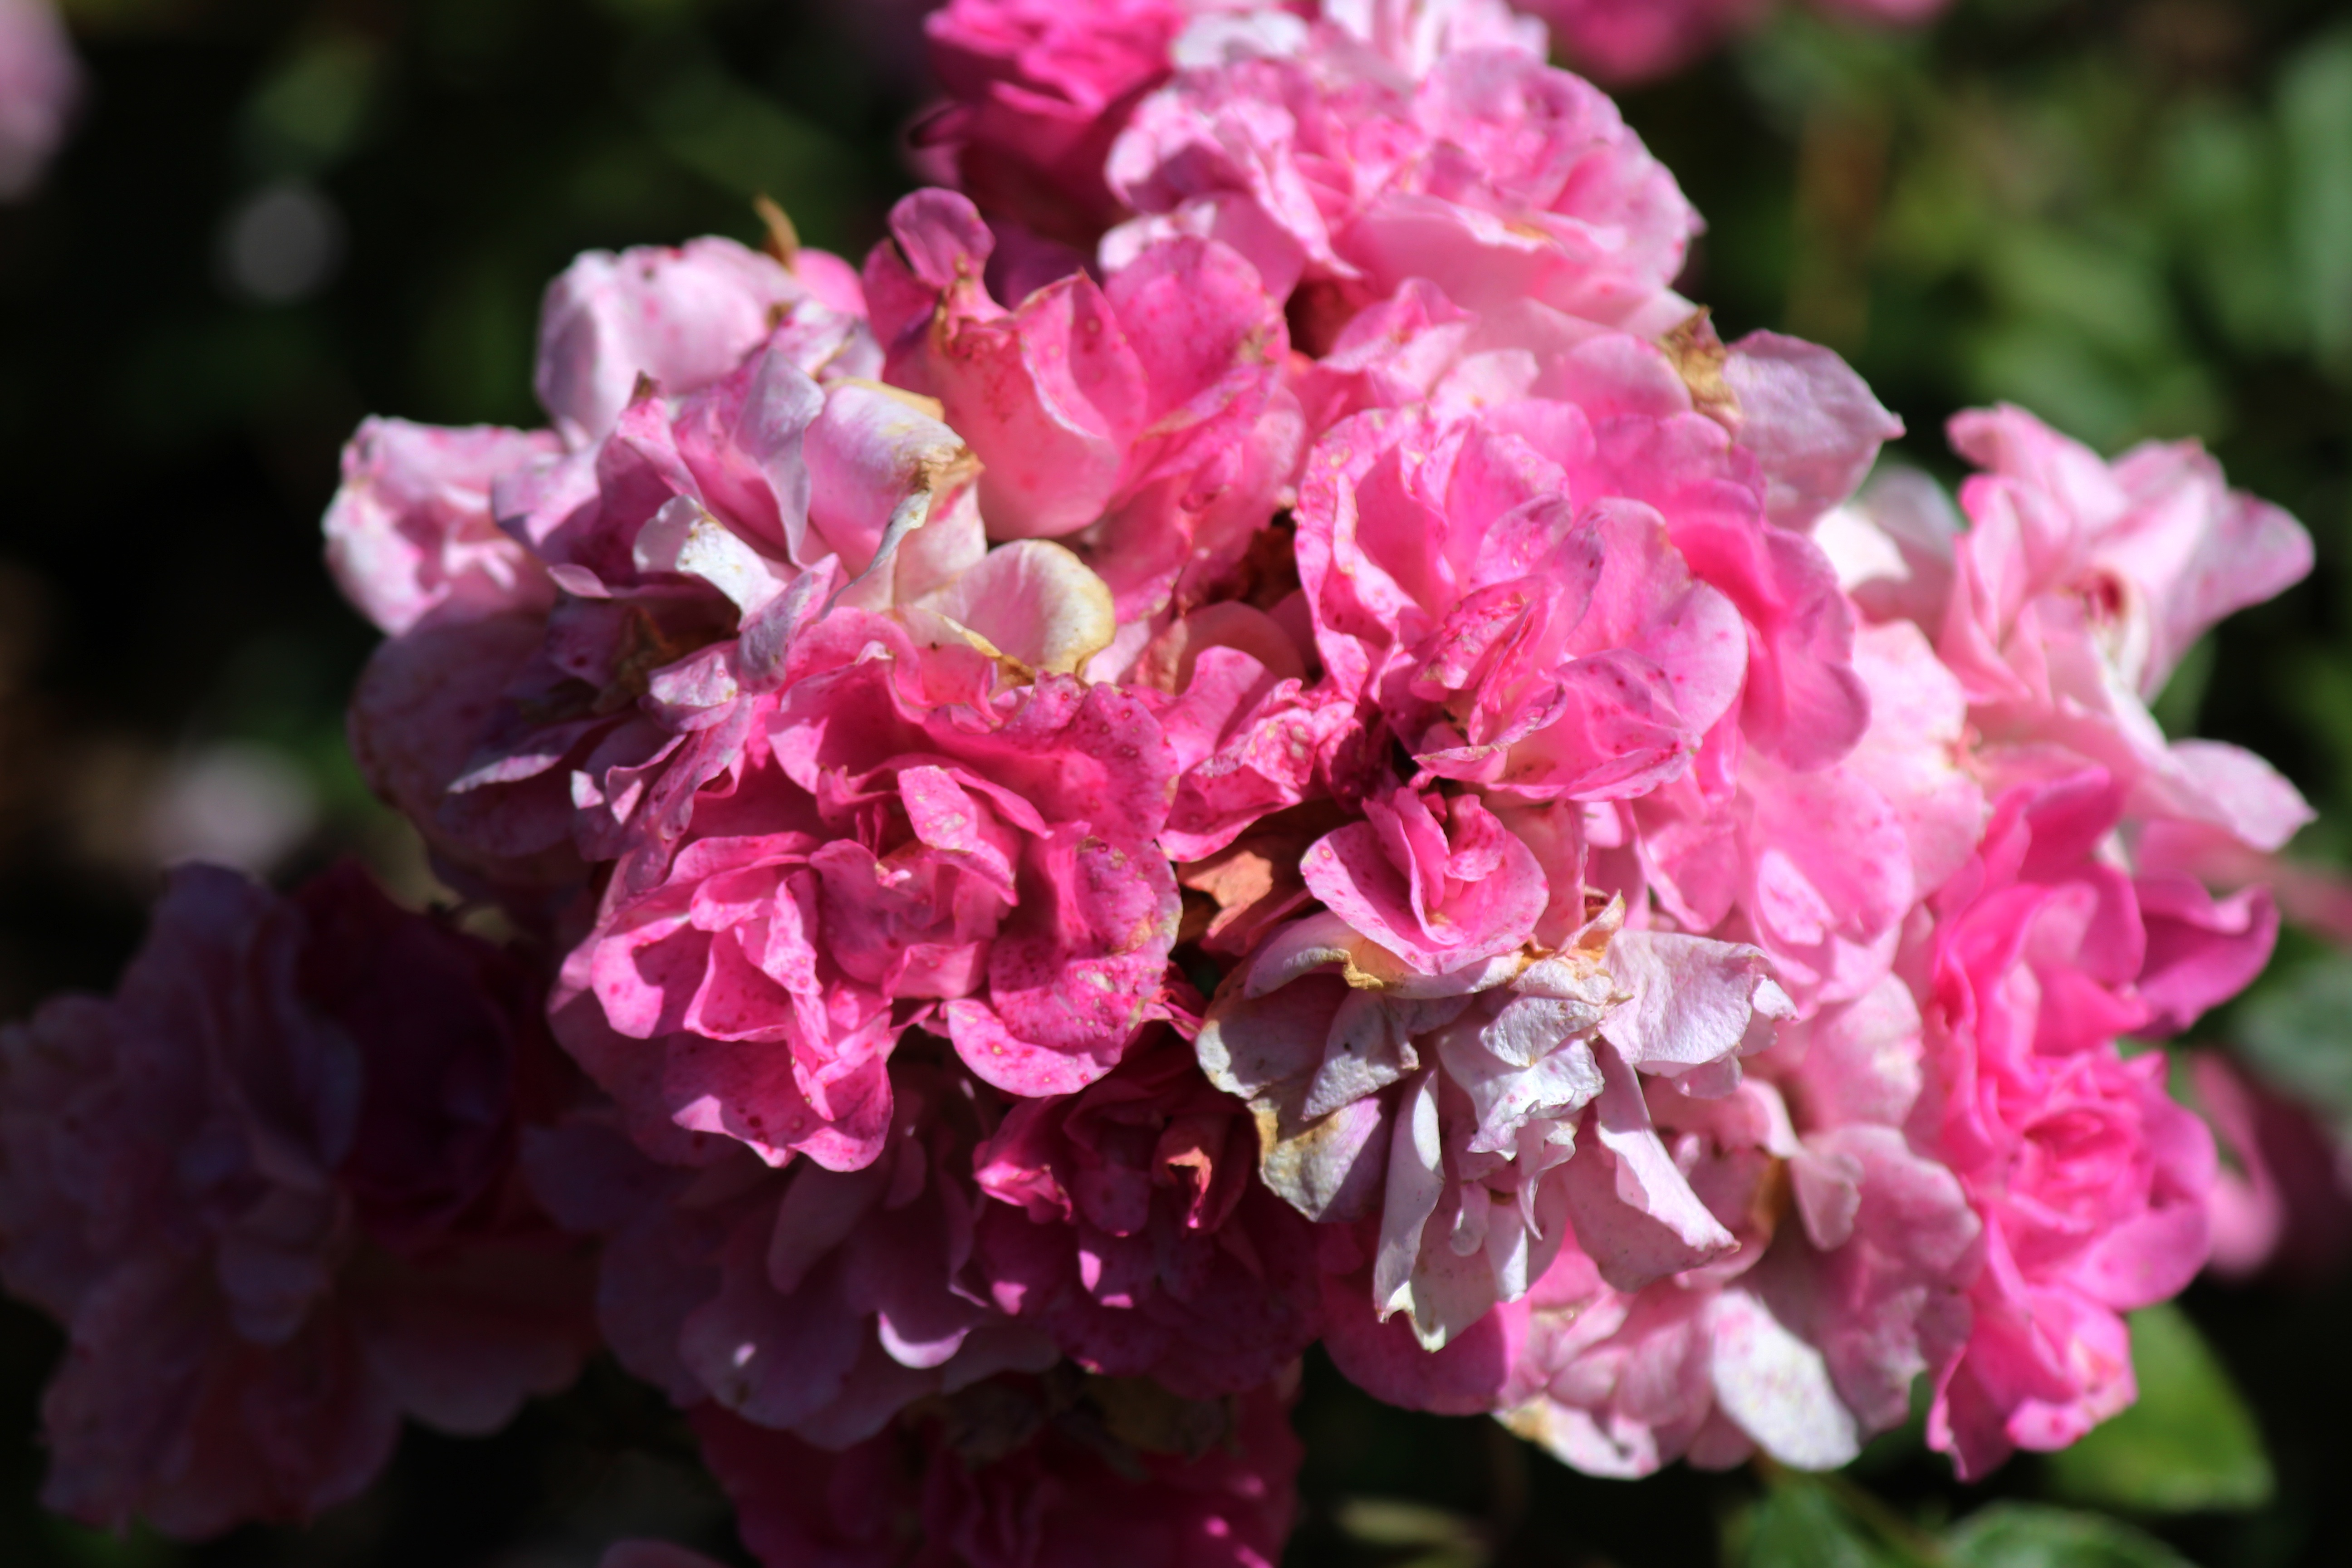
blossom, plant, flower, petal, pink, flora, hydrangea, shrub, rhododendron, macro photography, flowering plant, hydrangeaceae, annual plant, woody plant, land plant